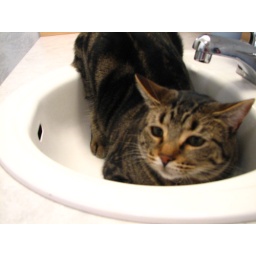
My kitten laying in the bathroom sink.